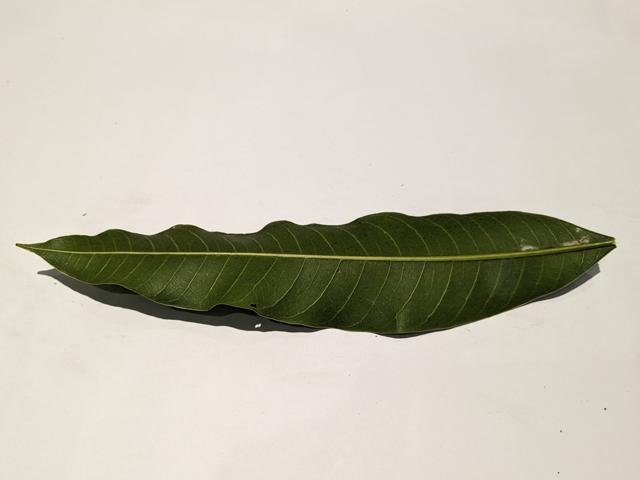
Mango leaf variety: Amrapali